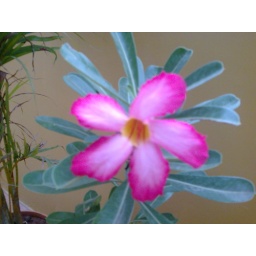
flower to the plant in my house